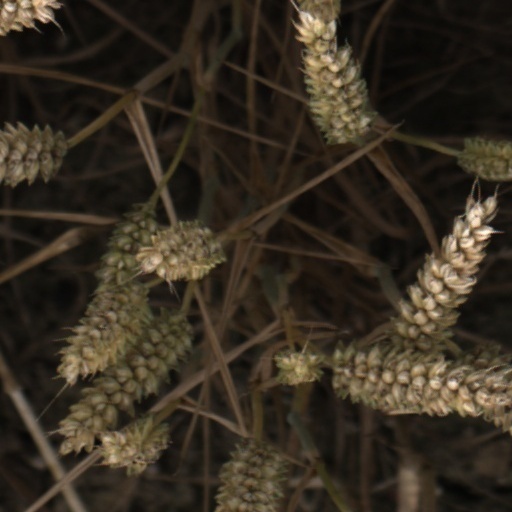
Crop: wheat